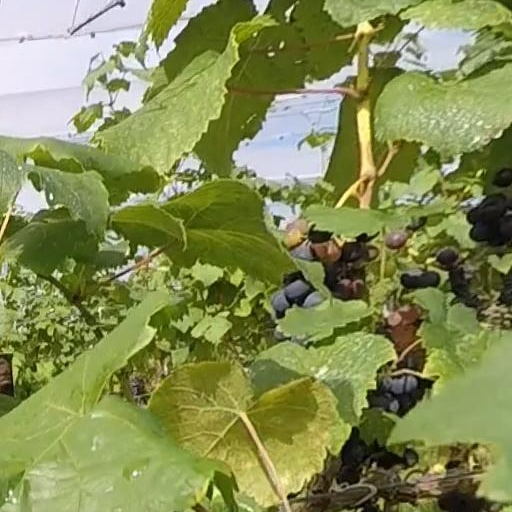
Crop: grape